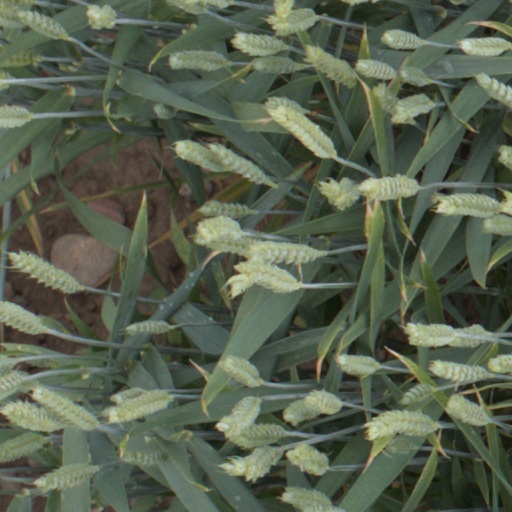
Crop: wheat